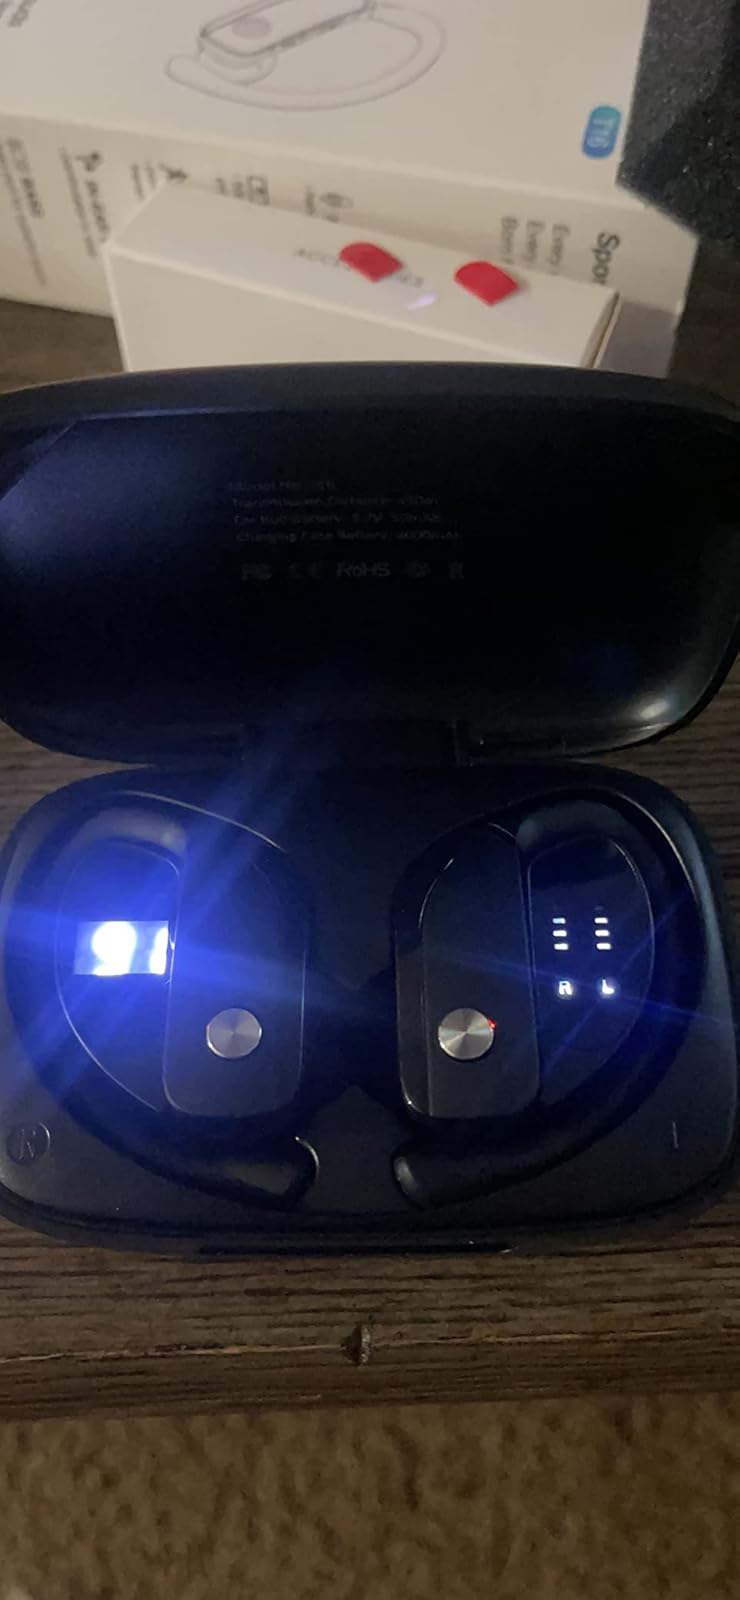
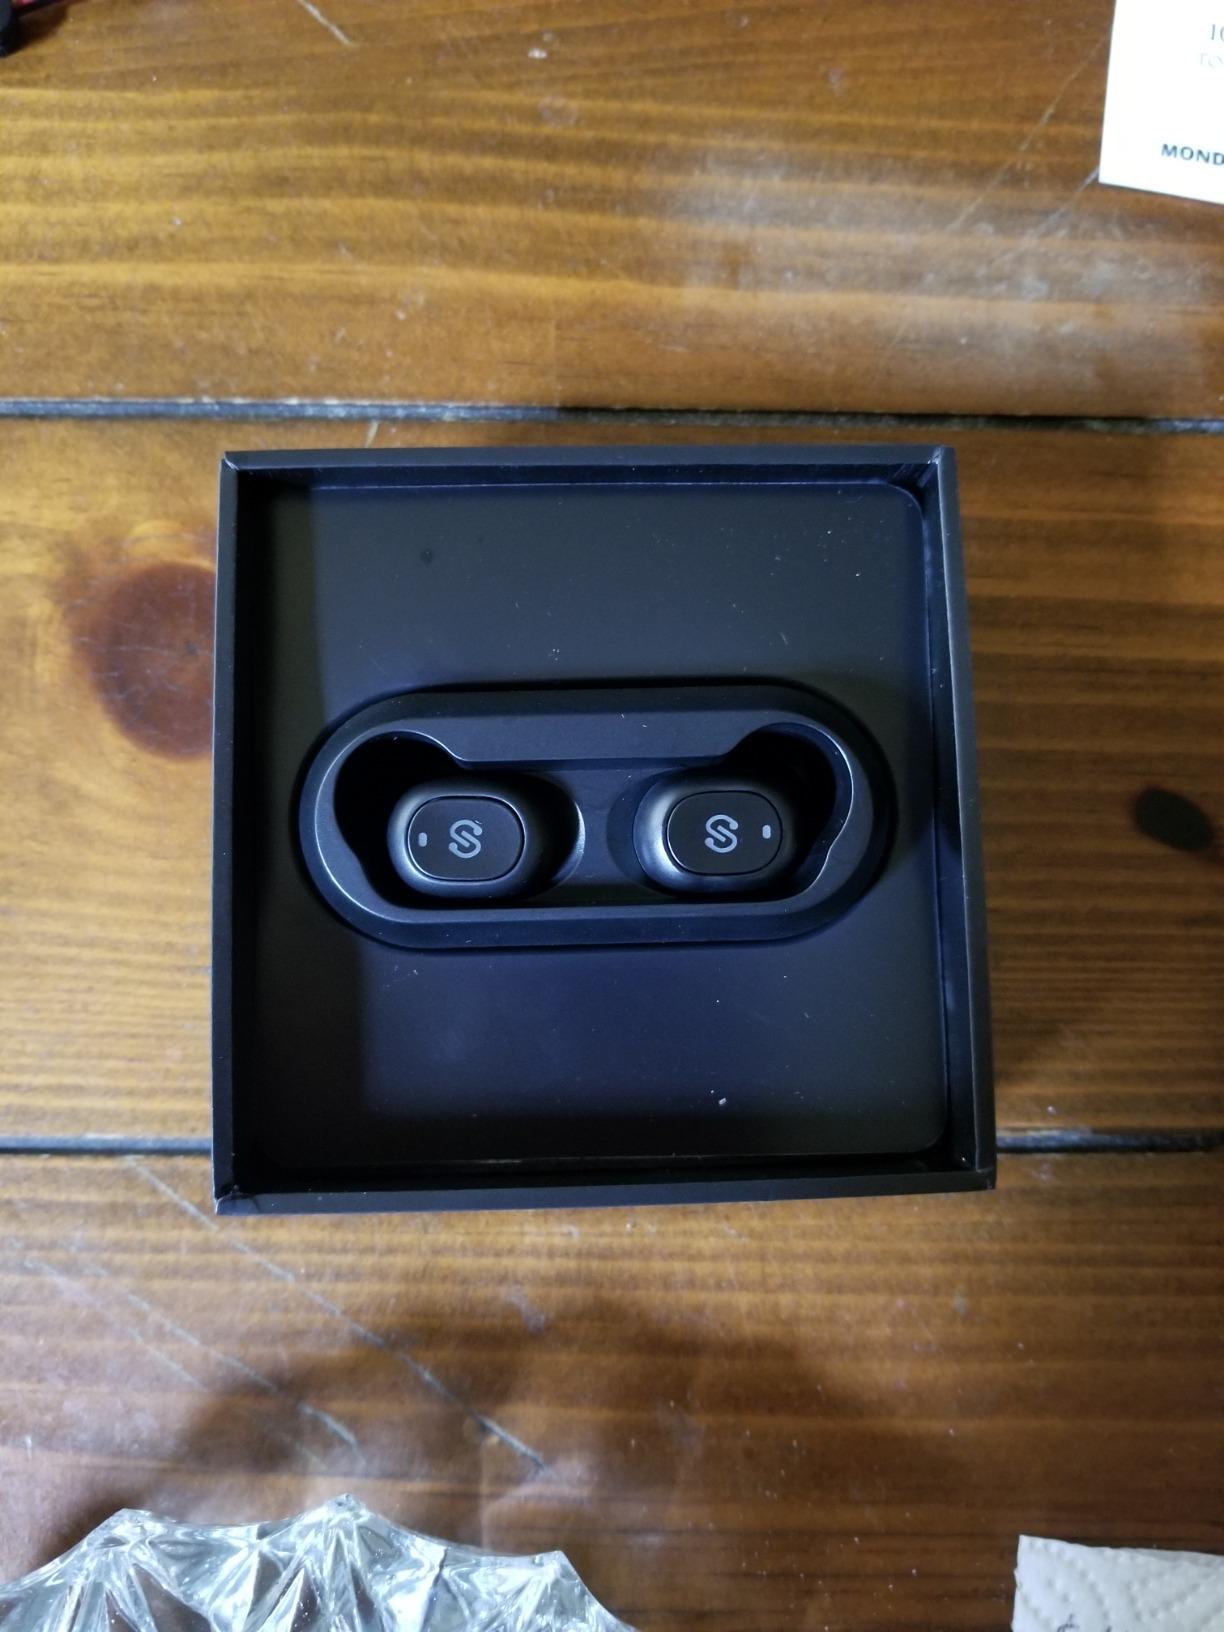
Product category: earbuds
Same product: no